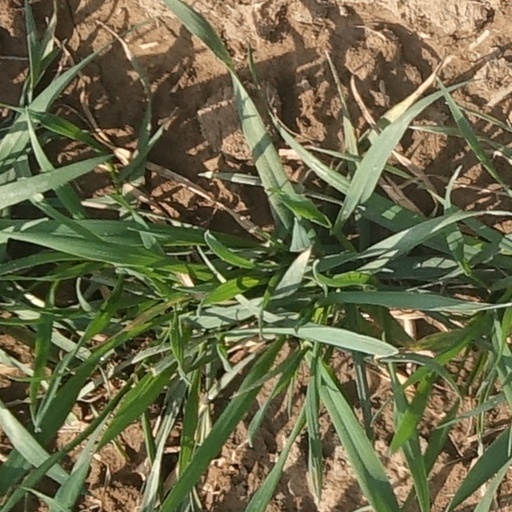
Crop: wheat